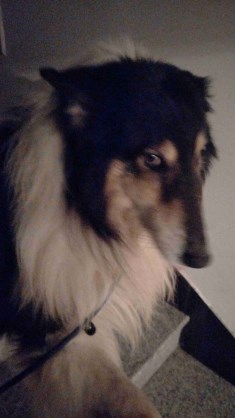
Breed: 227-n000094-collie